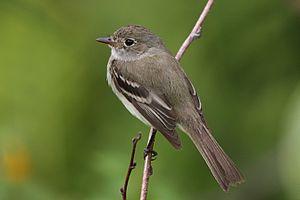
Moucherolle des aulnes, immature, Réserve nationale de faune du cap Tourmente, Québec, Canada
Le Moucherolle des aulnes est une espèce d'oiseau appartenant à la famille des Tyrannidae.